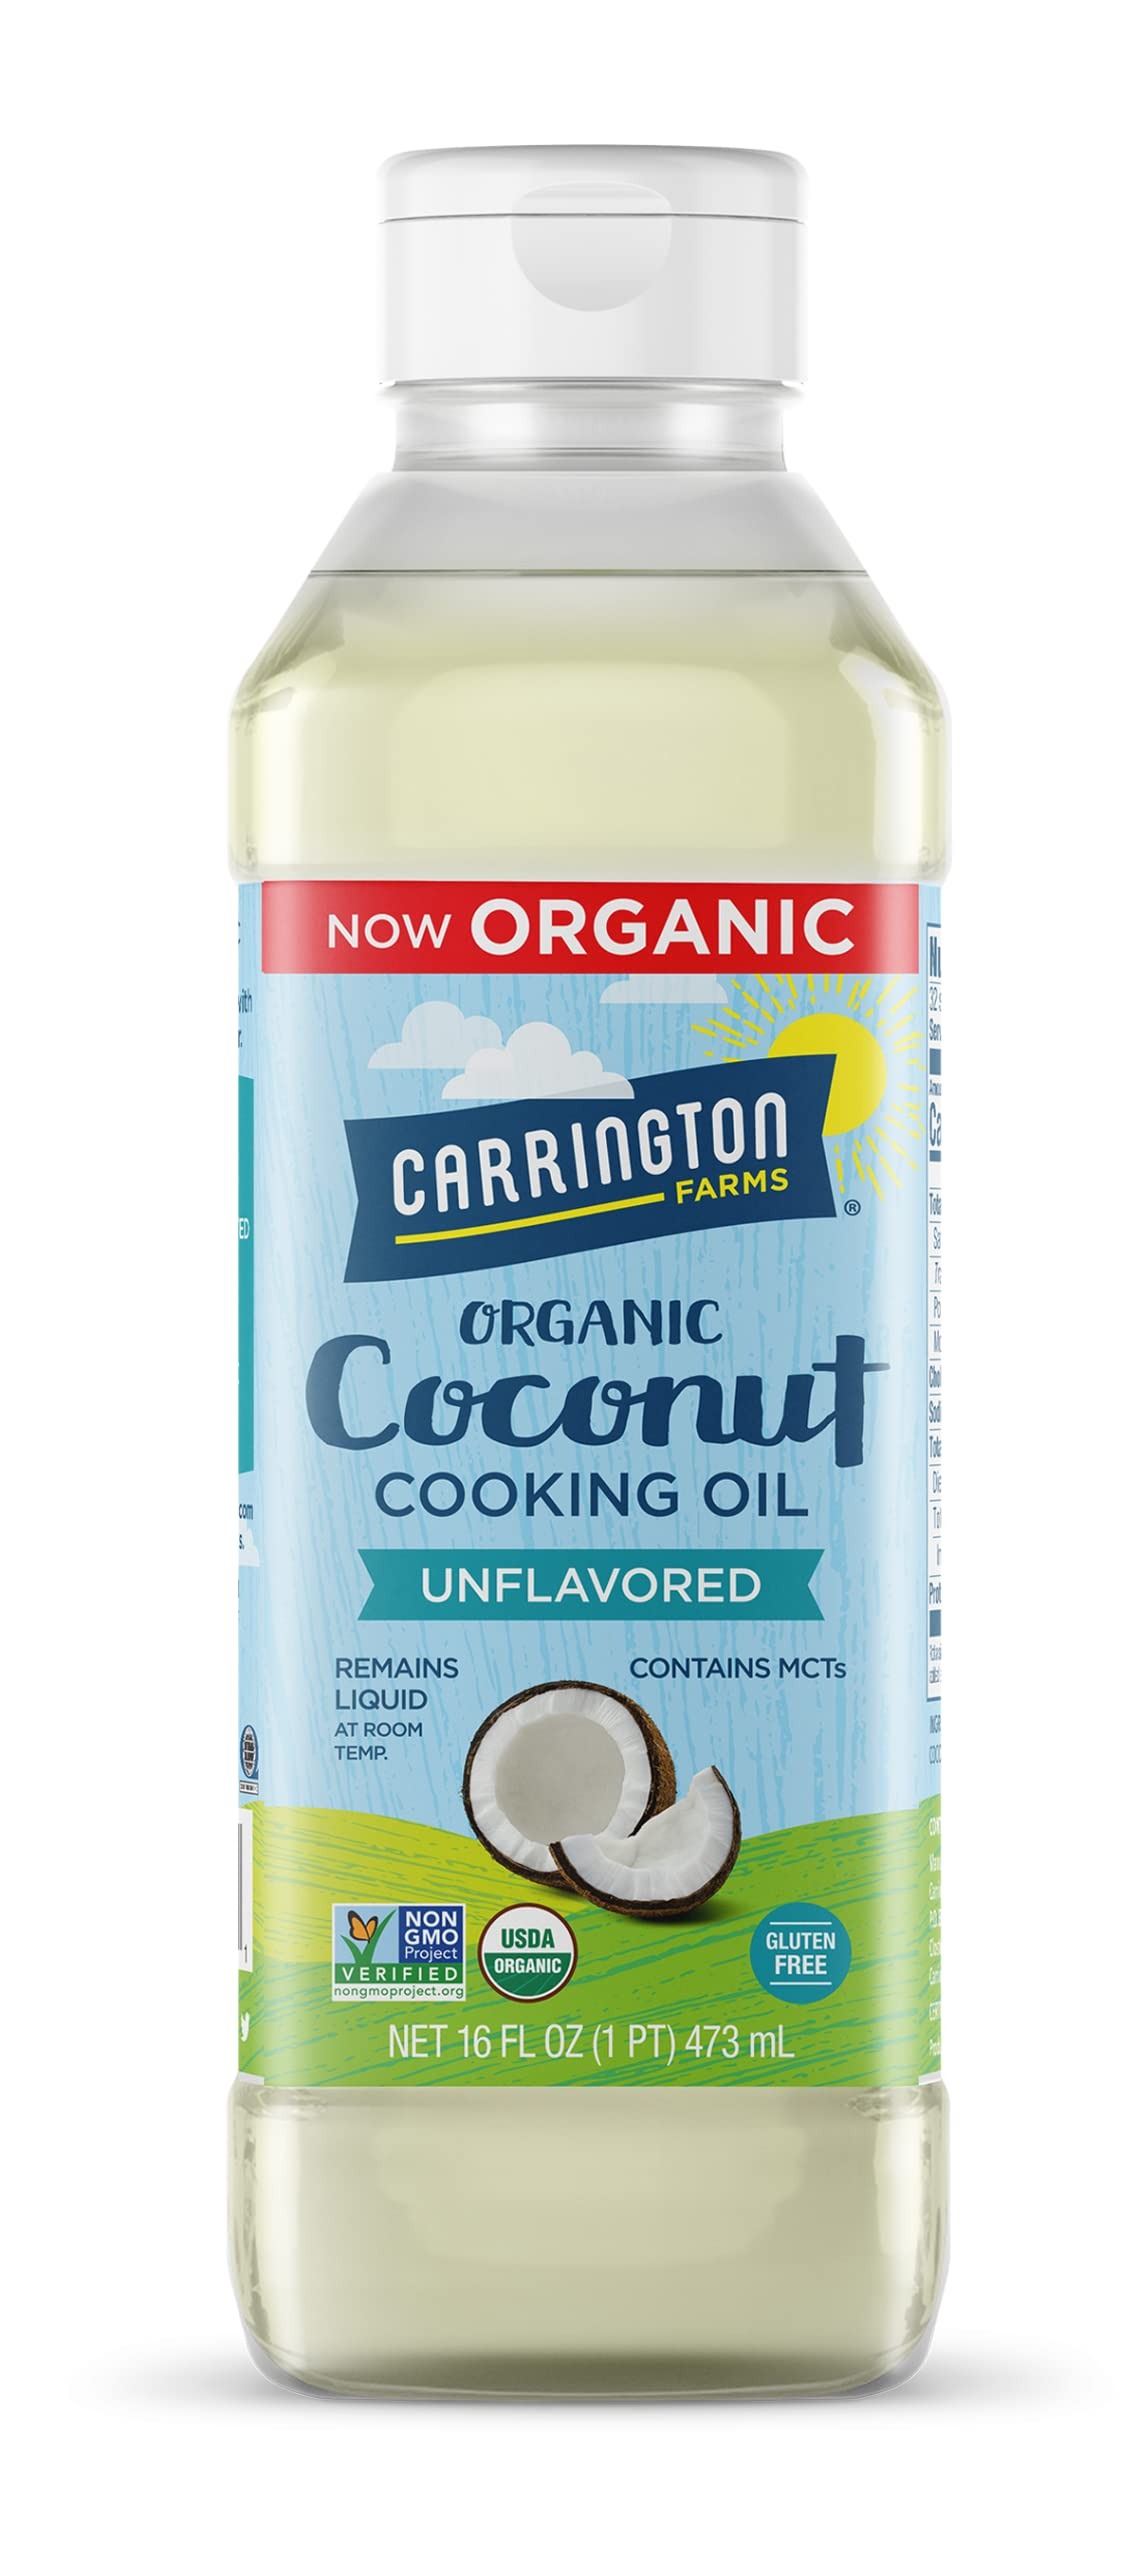
Item Name: Carrington Farms Coconut Cooking Oil, 16 Ounce
Bullet Point: Carrington Farms Coconut Cooking Oil, 16 Ounce
Value: 16.0
Unit: Ounce

Price: 12.69